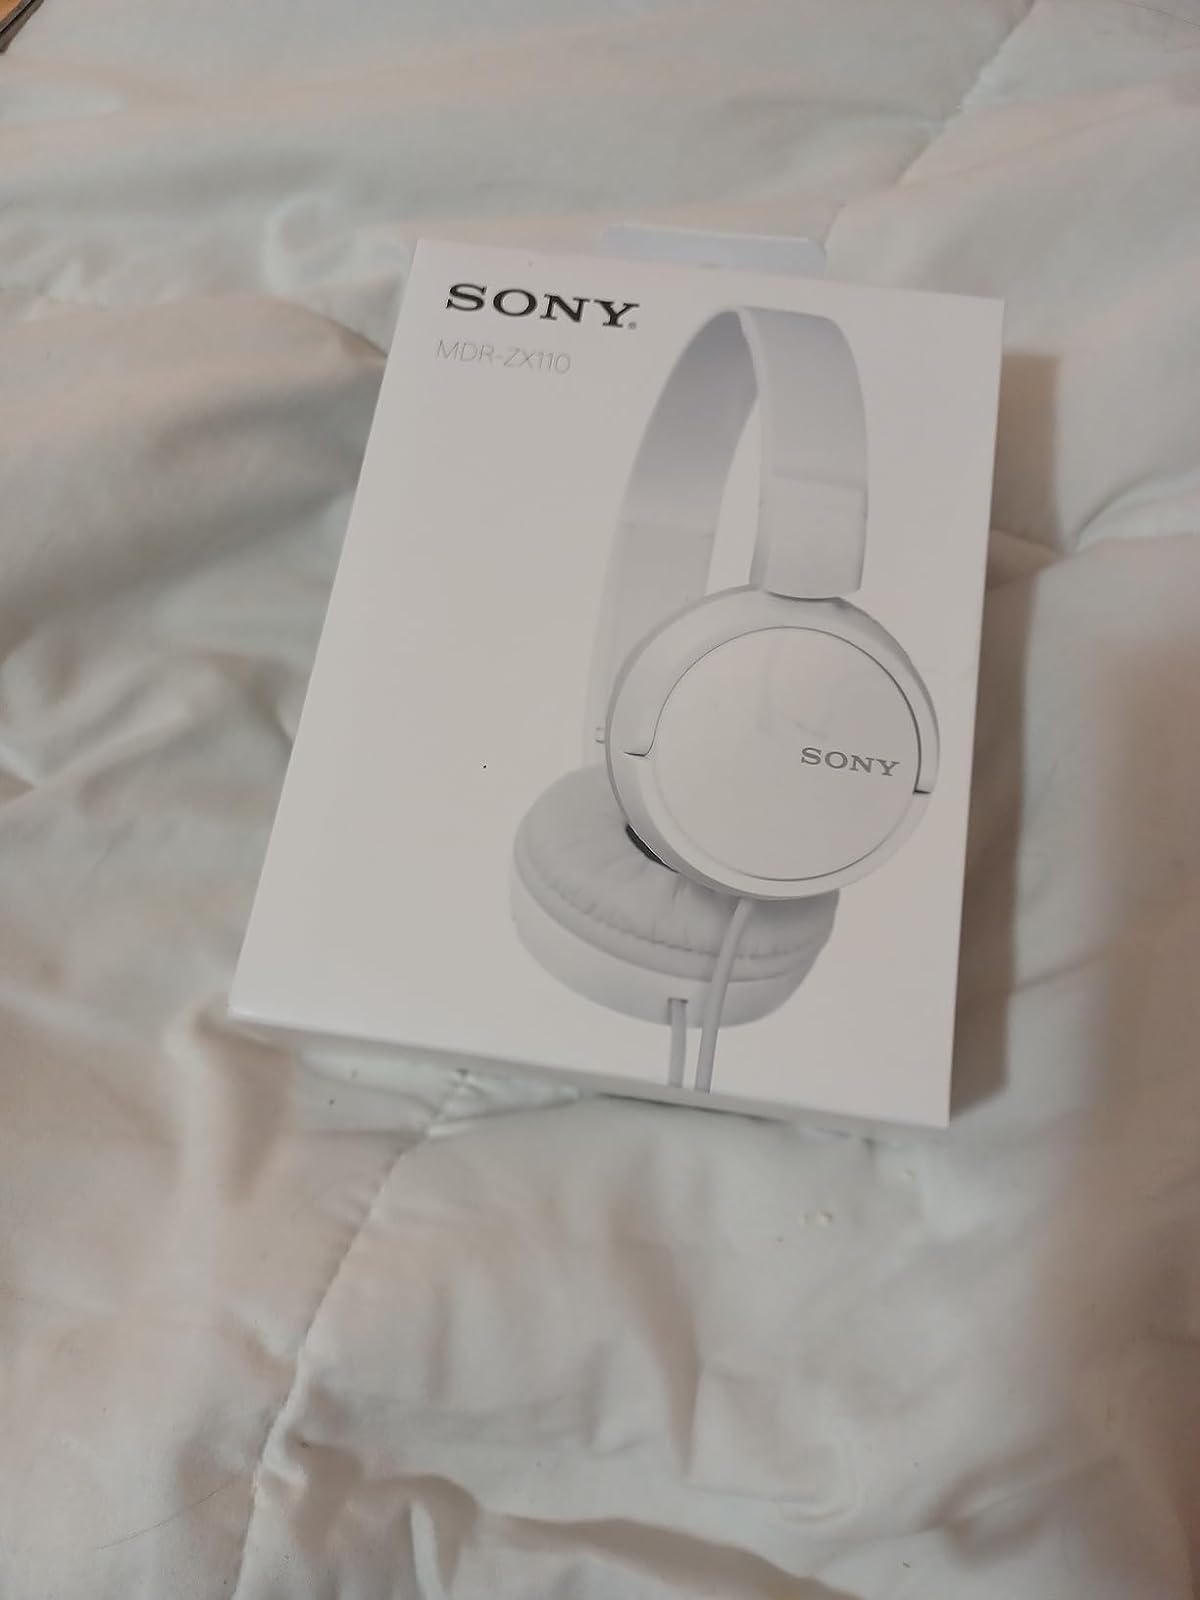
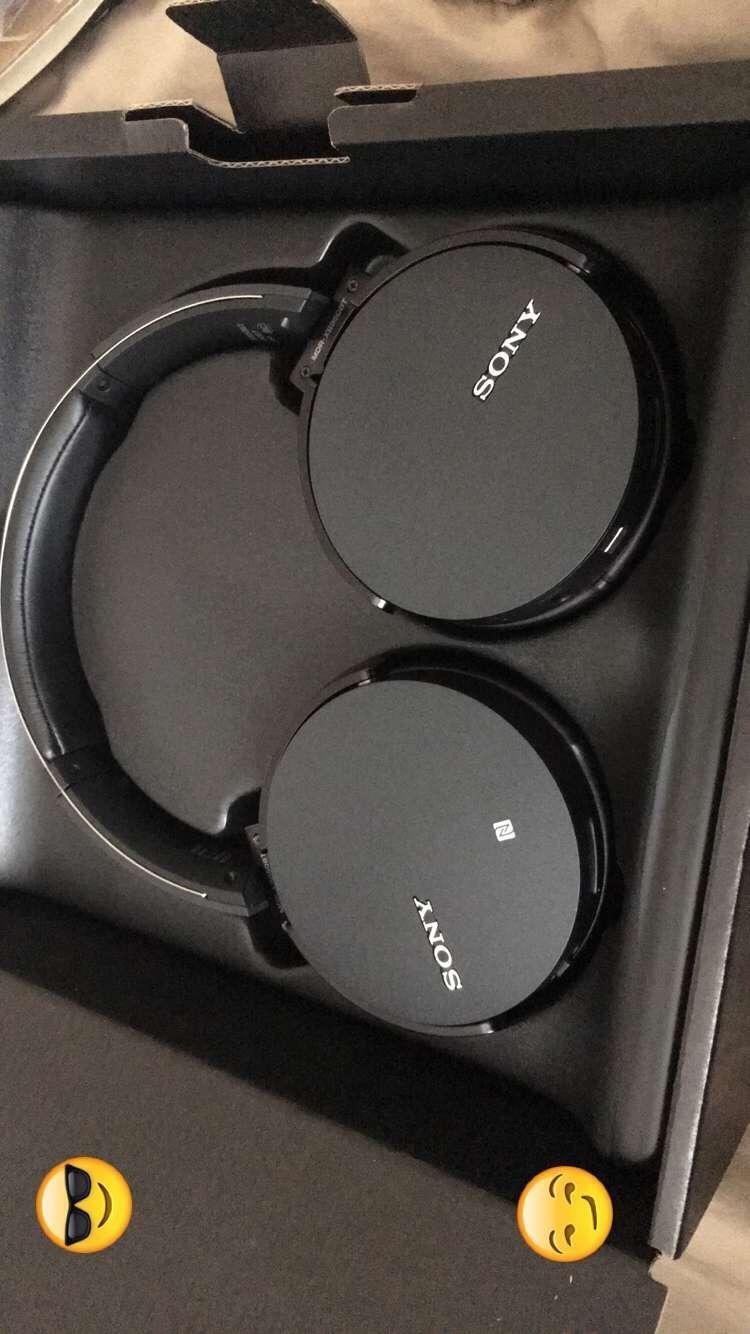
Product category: headphones
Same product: no